Shikharji movement

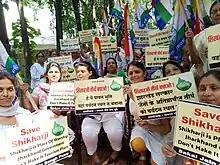

Shikharji Movement comprises series of protests, rallies and fasting to death organised by Jain community to protest against state and central government of India's intervention on the sacred hill of Shikharji Non-violent protests & nationwide rallies have been organised & two Jain monks have died while fasting to death to protest any tourism activity on the hill. The movement was initiated by Shwetambara Jain monks against recent infrastructure development initiated by the existing Government's actions, which Jains believe, has severely affected the sanctity of the Shikharji Hill. This Movement is unitedly led by Jains of all sects (Shwetambara, Digambara, Sthanakvasi and Terapanthi).